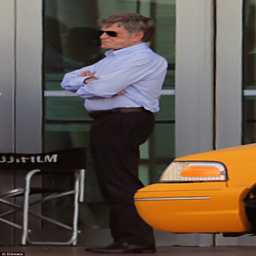
timeless style : finished off his look with a blue shirt , black trousers and a pair of sunglasses